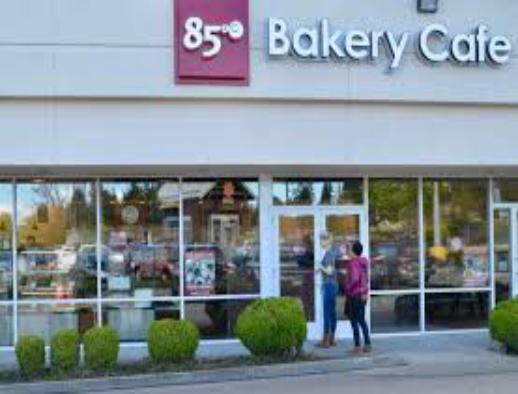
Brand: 85C Bakery Cafe
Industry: Food